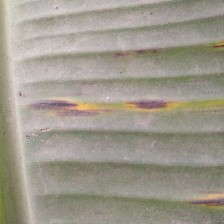
Label: sigatoka